Automotive industry in Japan

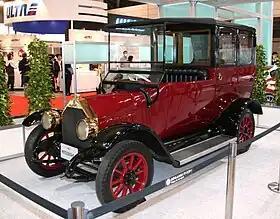
The Mitsubishi Model A was produced in 1917.

Cars built in Japan before World War II tended to be based on European or American models. The 1917 Mitsubishi Model A was based on the Fiat A3-3 design. (This model was considered to be the first mass-produced car in Japan, with 22 units produced.) In the 1930s, Nissan Motors' cars were based on the Austin 7 and Graham-Paige designs, while the Toyota AA model was based on the Chrysler Airflow. Ohta built cars in the 1930s based on Ford models, while Chiyoda and Sumida, a predecessor of Isuzu, built cars resembling General Motors products 1935 Pontiac, and 1930s LaSalle.